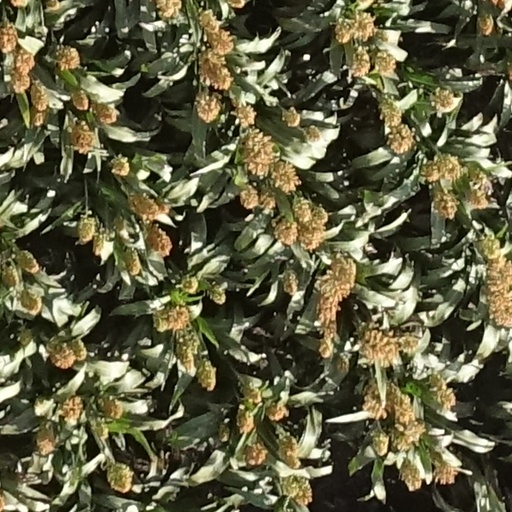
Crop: sorghum